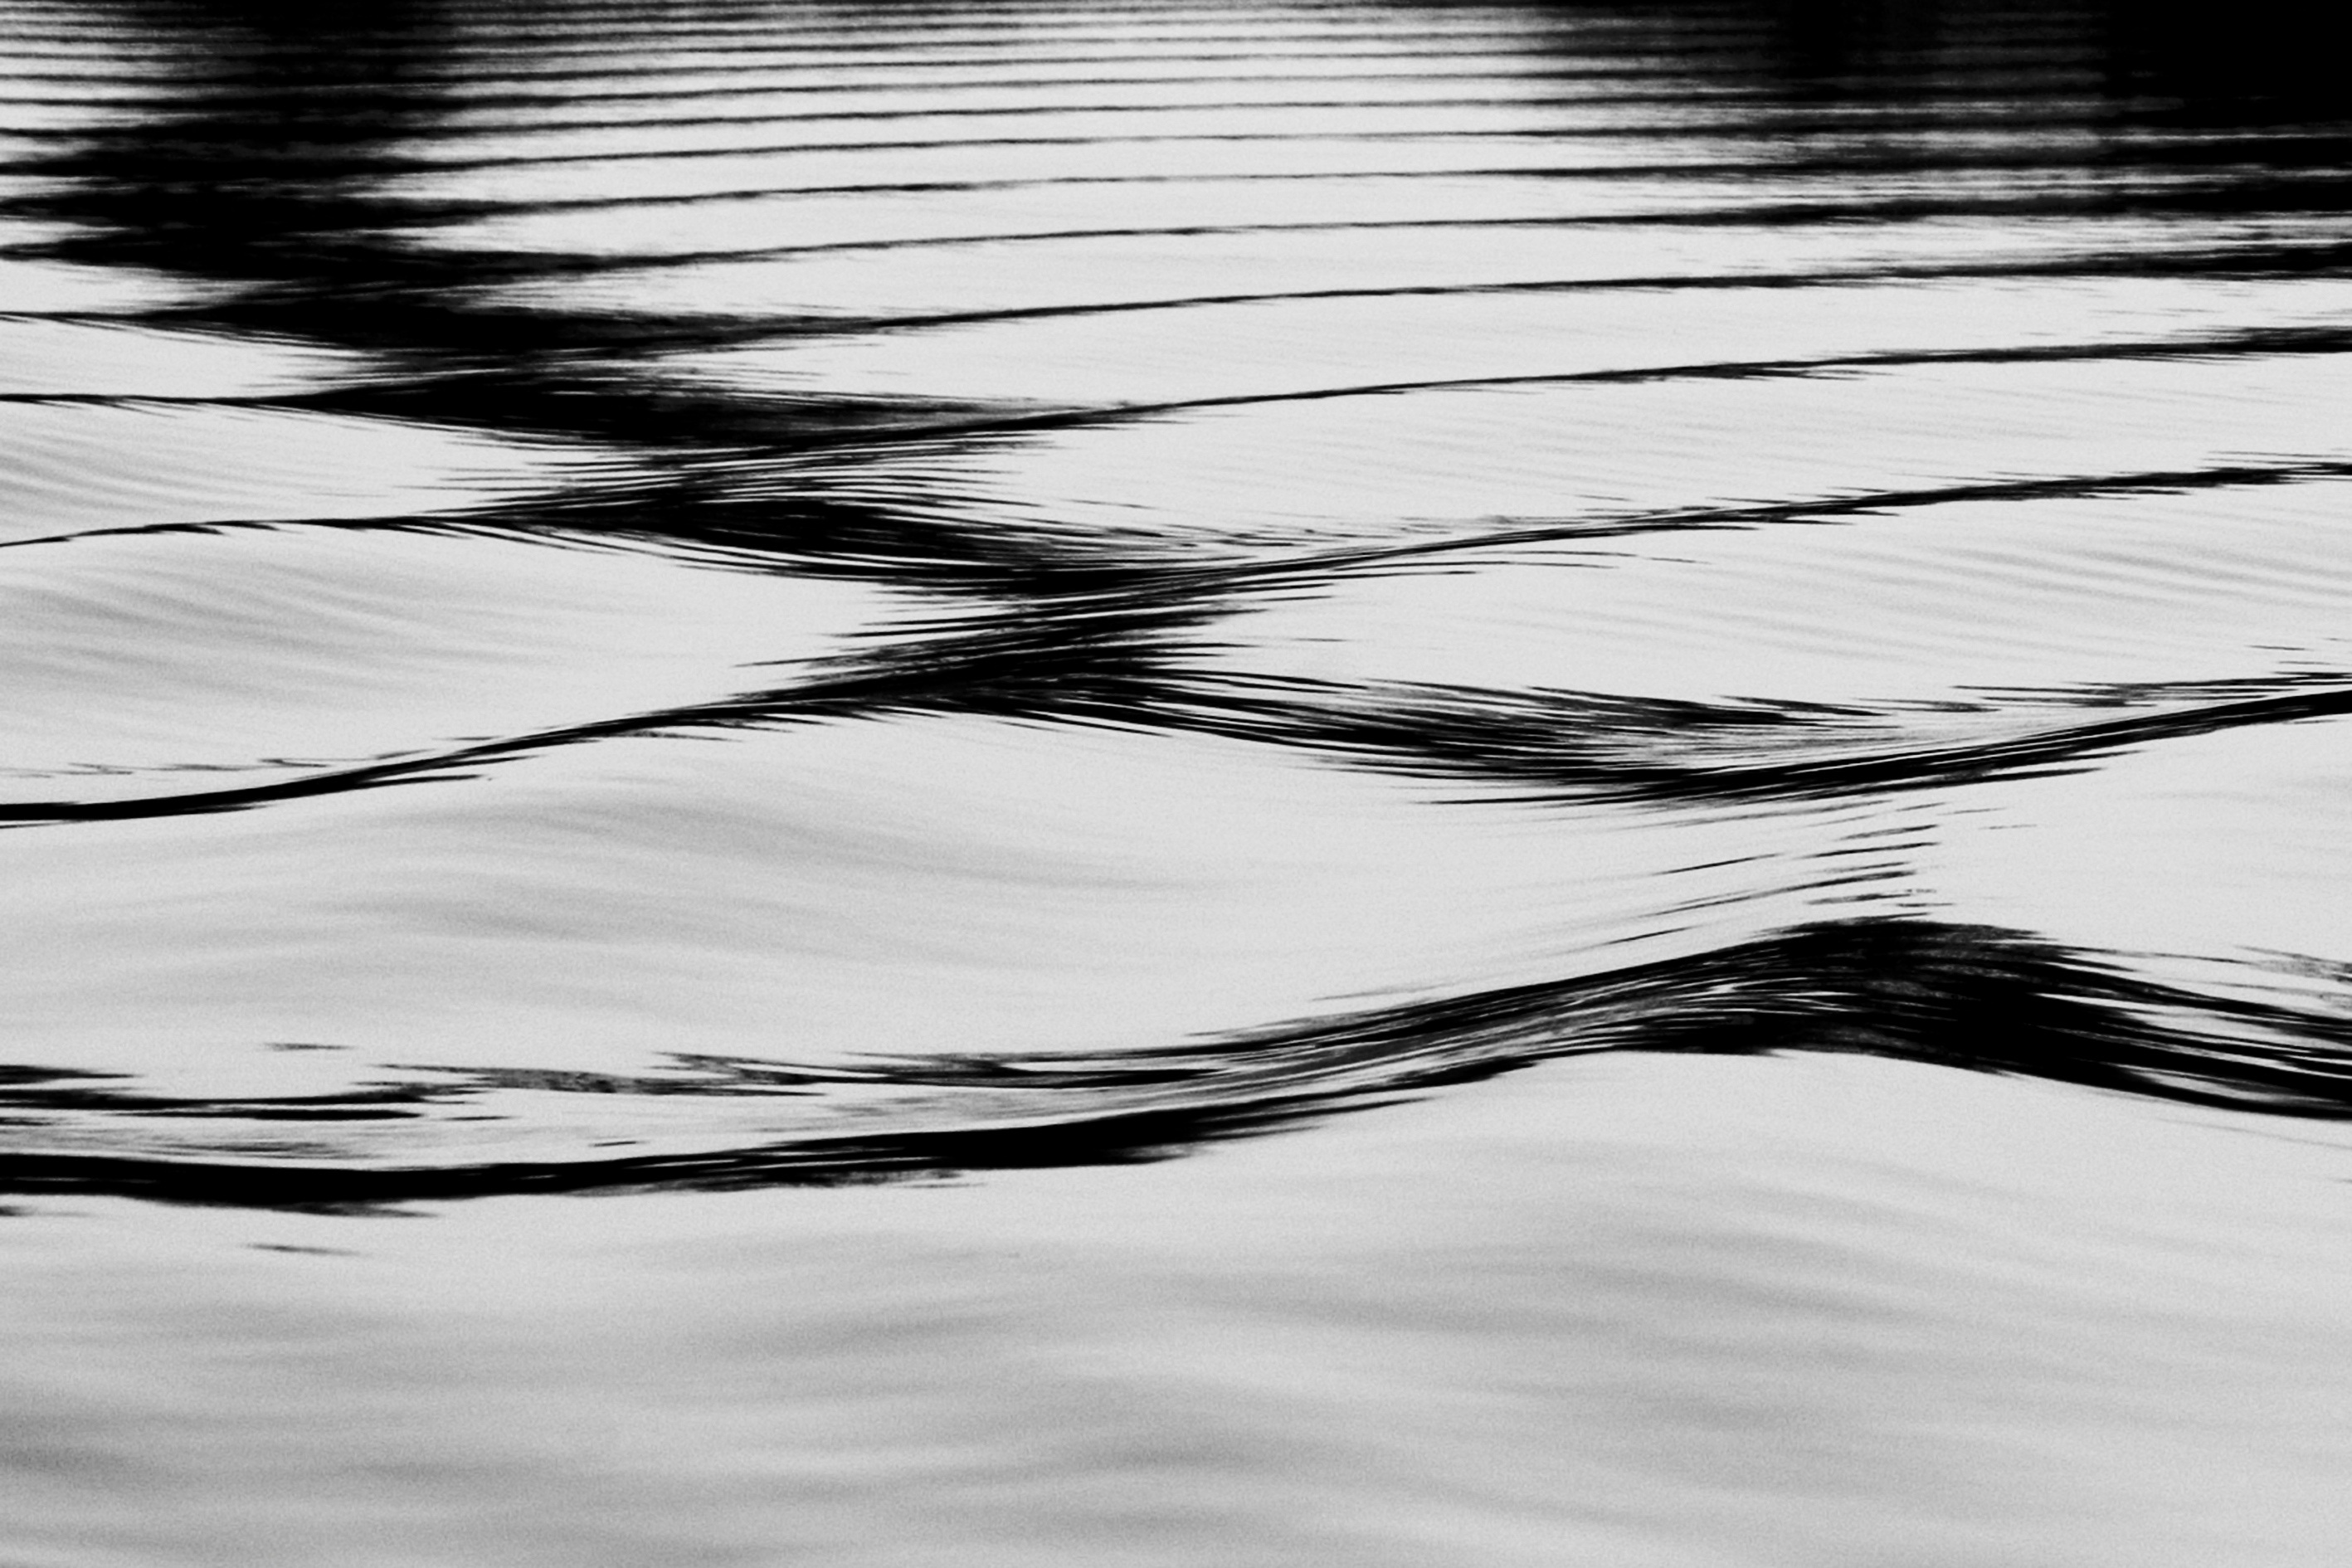
sea, water, branch, wing, light, black and white, white, photography, leaf, wave, line, reflection, black, monochrome, waves, drawing, symmetry, afternoon, monochrome photography